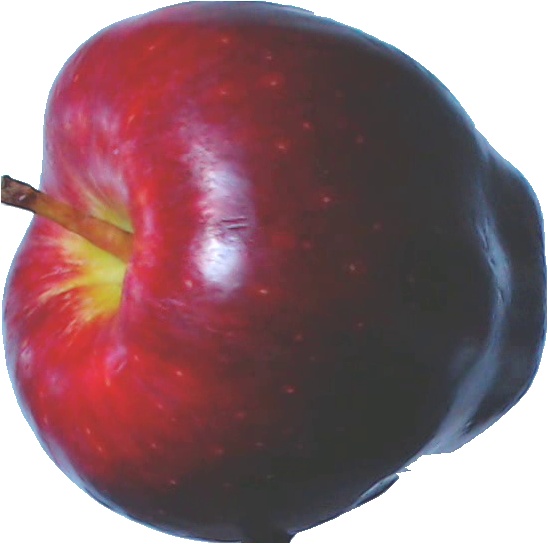
Label: apple_red_delicios_1